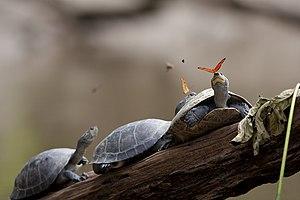
Deux papillons flambeaux (Dryas iulia) en train de boire les larmes de tortues (Podocnemis expansa
Wikimedia Commons est une médiathèque en ligne d'images, de sons, d'autres médias audiovisuels et de données JSON sous licence libre, comme tous les autres projets du mouvement Wikimedia.
Dryas iulia, le Flambeau, unique espèce du genre Dryas, est un lépidoptère appartenant à la famille des Nymphalidae et à la sous-famille des Heliconiinae.